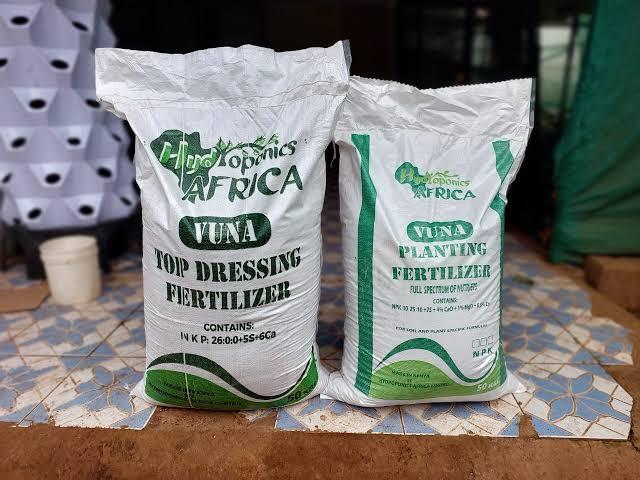
Mbolea za kiwandani zikiwa katika vifungashio aina ya kiroba, zikiwa na maandishi kwa juu. Maandishi kiasi hayo yakielezea kiasi cha mbolea cha kutumika shambani kwa mazao husika.